Revolt of the Languedoc winegrowers

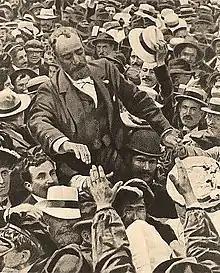
Marcelin Albert carried in triumph in Montpellier, 9 June 1907

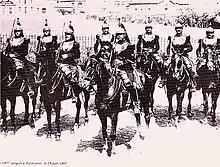

On 9 June 1907 a gigantic gathering in Montpellier marked the climax of the vineyard challenge in the Midi.